Margaret Peterlin

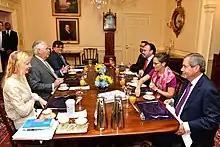
Peterlin (far left) at a working breakfast for Mexican Foreign Secretary Videgaray and Canadian Foreign Minister Freeland in Washington, May 31, 2017

Peterlin was initially chosen by President-elect Donald Trump's 2016 transition team to help Rex Tillerson during the Senate confirmation process. She developed a rapport with Tillerson, who invited her to serve as his chief of staff. According to press accounts, Peterlin has been described as a "fierce gatekeeper." She has also helped to impose sharp restrictions on both the media's and State Department staffers' access to Tillerson.